Tarsus, Mersin

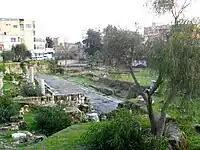
Roman road in Tarsus

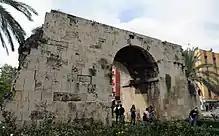
Cleopatra's Gate in Tarsus

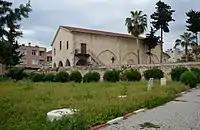
Church of St. Paul in Tarsus (the church and its surroundings are on the UN World Heritage tentative list)

After crushing the feared Cilician pirates, Pompey brought Tarsus under Roman rule In 67 BC, and it became the capital of the Roman province of Cilicia. To flatter Julius Caesar, it was briefly named Juliopolis. Cassius Longinus planned to kill him here as early as 47 BC, and Cleopatra and Mark Antony met and was the scene of the celebrated feasts they gave during the construction of their fleet (41 BC). In William Shakespeare's 1606 play "Antony and Cleopatra" (Act 5, Scene 2) Cleopatra says she is going to Cydnus to meet Antony after his death, (i.e. she will commit suicide to meet him in the afterlife). "Go fetch / My best attires: I am again for Cydnus, / To meet Mark Antony."